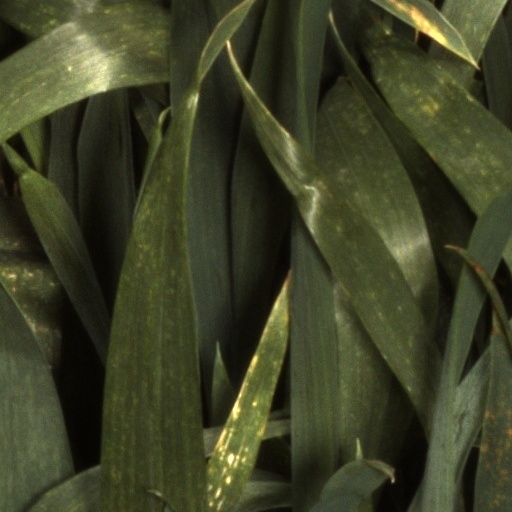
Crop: wheat